Harry Bowman

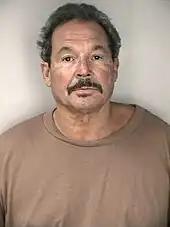
Bowman in a prison mugshot.

Imprisoned at the Federal Correctional Complex, Coleman in central Florida, Bowman appealed his convictions, contending that the district court erred by refusing to disclose the juror's names and by refusing to redact part the Outlaws' constitution to eliminate the whites-only membership policy. He also challenged the sufficiency of the evidence. When he was seeking assistance on appeal strategies, Bowman contacted George Christie and asked his permission to hire Christie's daughter, Moriya, as his attorney, to which Christie consented. On August 20, 2002, the U.S. Court of Appeals for the Eleventh Circuit upheld Bowman's convictions.